Hilarcotherium

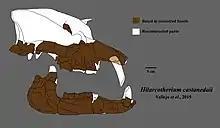
Reconstructed skull of "Hilarcotherium castanedaii": the darker parts represents the fossils found

The holotype specimen of "Hilarcotherium castanedaii" is named IGM p881231. This consists of fragments of skull, a partial jaw, the vertebral ramus of a dorsal rib, a complete left humerus and an incisor tooth associated. The skull includes the rostrum area, the palate with the fourth premolar (P4) and the three upper molars (M1-M2-M3) plus part of the zygomatic arch and the braincase, but lacks the upper canines and the top portion of the skull. The premaxilla shows no sign of having teeth, as in other astrapotheres. The jaw missing the incisors, the crown of the fourth premolar and the left mandibular ramus, but has the roots of the teeth of the right side and a broken canine with an oval cross section. It has however the sockets for three incisors on each side of the jaw, which is a plesiomorphic feature, as its other relatives as "Xenastrapotherium" had two. In 2018, Carillo "et al." described a partial skull and mandibule of a second species "H. miyou" from the Castilletes Formation in the Cocinetas Basin of northern Colombia.